Orbital Piloted Assembly and Experiment Complex

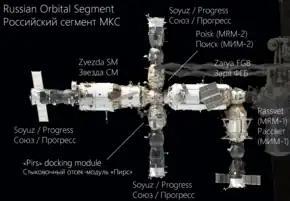
Annotated image of the International Space Station's Russian Orbital Segment configuration, 2011

OPSEK was to have followed the Salyut and Almaz series, Kosmos 557, and Mir as the 12th Russian space station launched. It was planned as a third-generation modular space station. Modular stations can allow the mission to be changed over time and new modules can be added or removed from the existing structure, allowing greater flexibility.